Louise Elisabeth Coldenhoff

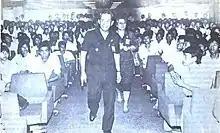
Governor Soeprapto (front) with Coldenhoff (rear)

Following her graduation from the university, Coldenhoff saw that the navy had opened registration for the formation of the Navy Women's Corps. Coldenhoff then enrolled as a conscript.